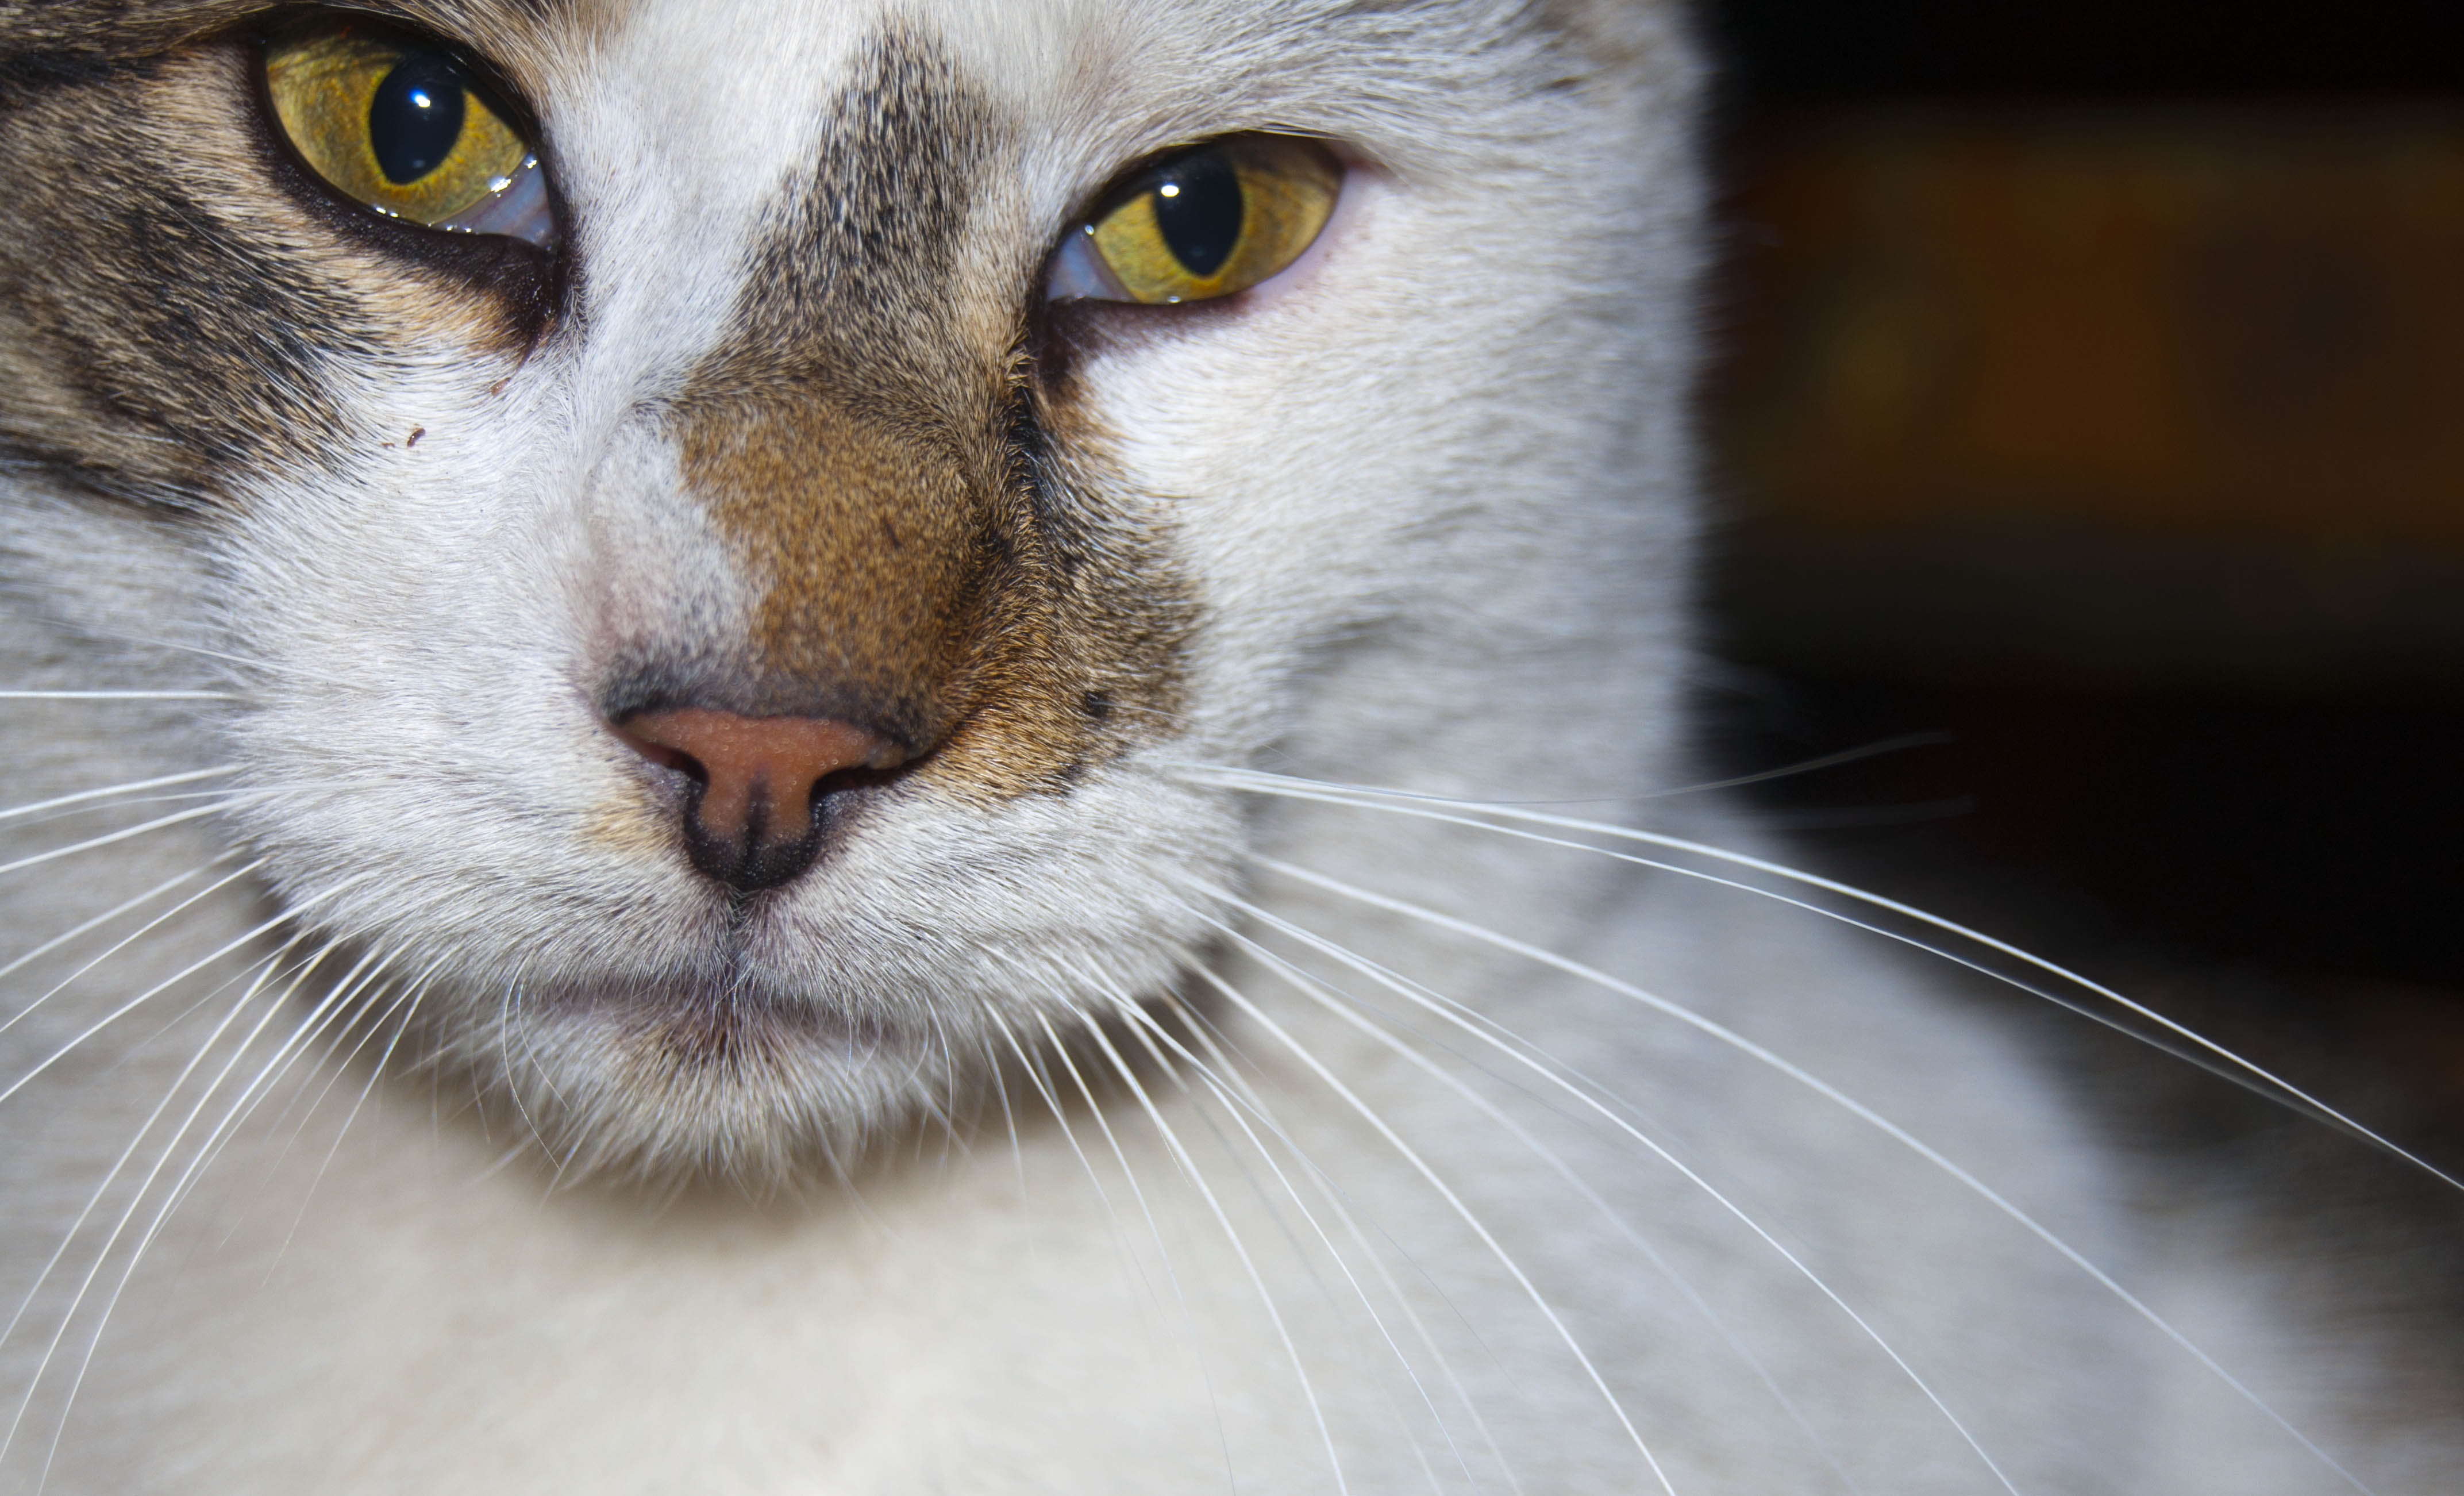
animal, cute, fur, young, fluffy, cat, feline, mammal, close up, nose, eyes, whiskers, fun, snout, eye, vertebrate, organ, veterinary, small to medium sized cats, cat like mammal, domestic short haired cat